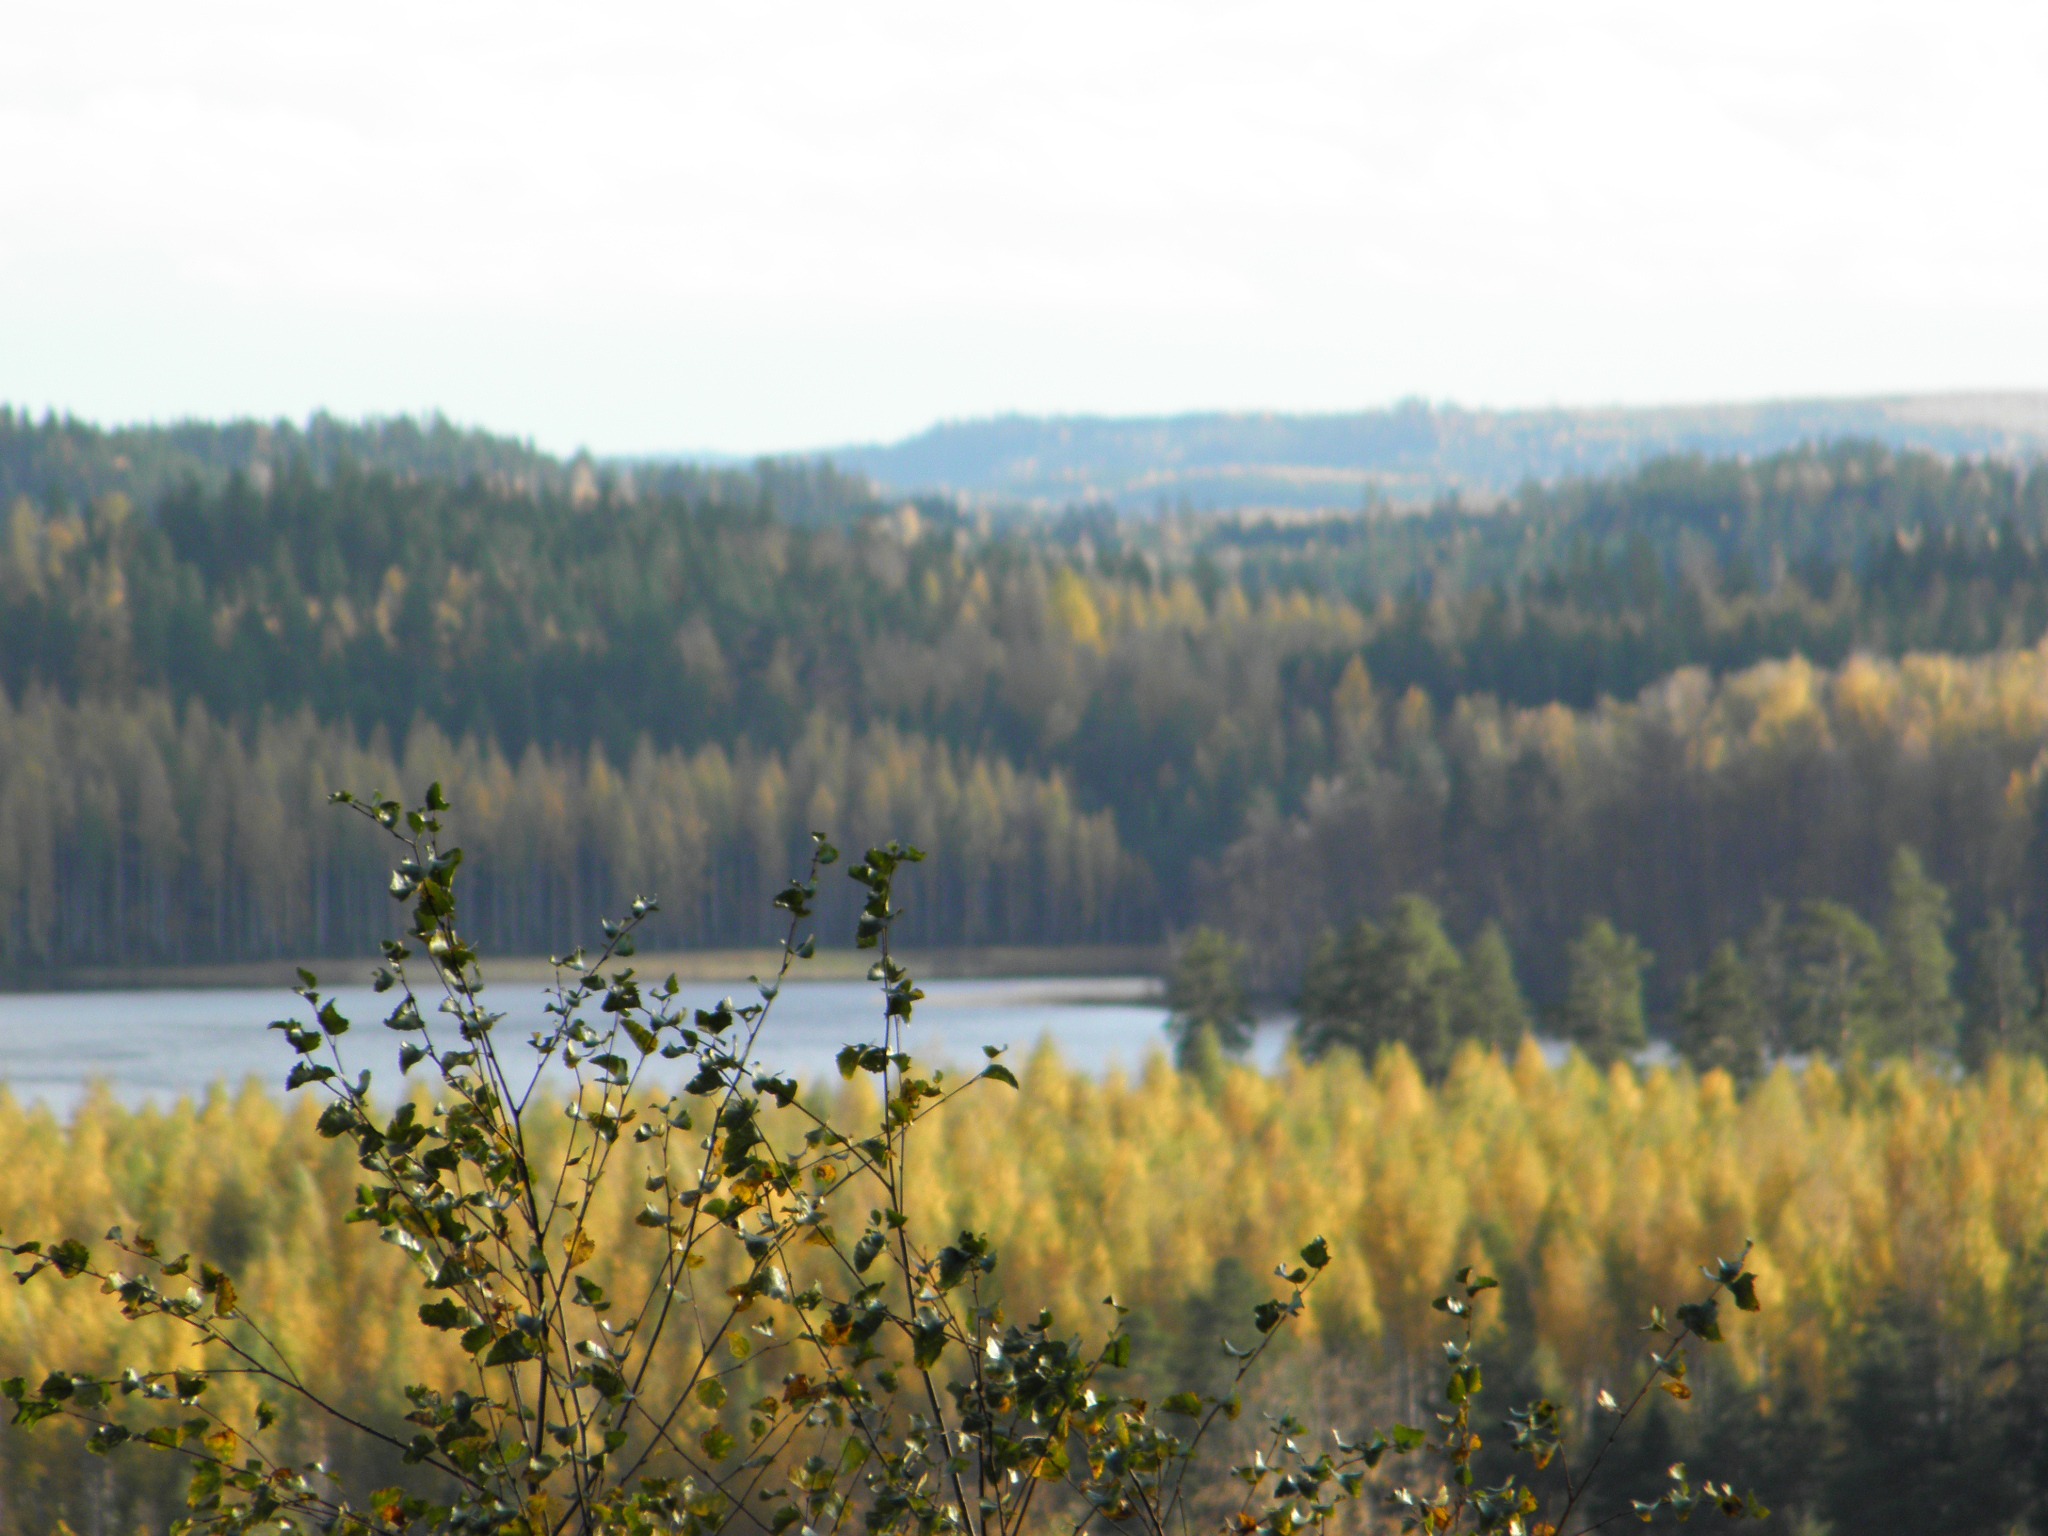
beach, landscape, tree, water, nature, grass, marsh, wilderness, mountain, sky, sunshine, meadow, prairie, countryside, morning, hill, lake, foliage, scenic, autumn, reservoir, sunny, grassland, branches, wetland, bog, beautiful, archipelago, habitat, loch, fall colors, ecosystem, finnish, rural area, savonlinna, saimaa, natural environment, atmospheric phenomenon